Statesview

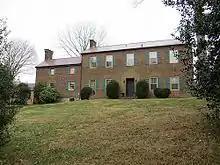
Statesview Original Homestead

Statesview was built for early Knoxville surveyor Charles McClung, a son-in-law of Knoxville founder James White. McClung drew up the original 1791 plat of Knoxville and surveyed what is now Kingston Pike during the same period. Construction on Statesview, then located in an isolated area west of Knoxville, began around 1804 and was completed in 1805. To build the house, McClung hired Thomas Hope, an English-born architect and house joiner who had previously built the Ramsey House in east Knox County.